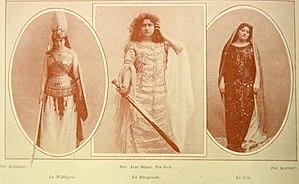
Portrait triple de Lucienne Bréval, commédienne française (photos faites avant 1902)
Berthe Agnès Lisette Brennwald, dite Lucienne Bréval, née le 4 novembre 1869 à Berlin de parents suisses originaires de Männedorf et morte le 15 août 1935 à Neuilly-sur-Seine, est une soprano dramatique suisse naturalisée française.